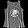
Label: T - shirt / top